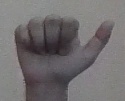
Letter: dhad